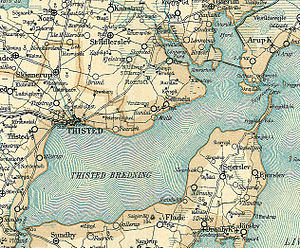
Thisted Bredning
Thisted Bredning omkring 1900
Kort over Thisted Amt
Thisted Bredning er navnet på et farvand mellem Mors og Thy i Limfjorden. Det ca. 85 km² store strækker sig fra Limfjorden Vilsund og Vilsundbroen i sydvest til Feggesund i øst, ved nordspidsen af Mors, og har vanddybde op til 12 meter. Nord for bredningen ligger byerne Thisted og Sennels, og nord for halvøen Sennels Hage ligger bugten Hovsør Havn, og bag en dæmning mod nordvest Lønnerup Fjord; mod nord, bag en anden dæmning ligger Østerild Fjord. Den nordøstlige afgrænsning hedder Arup Holm og Feggesund Nord, og nordøst for Feggesund fortsætter Limfjorden via Amtoft Vig til Løgstør Bredning.